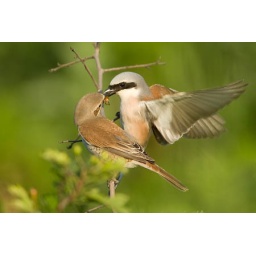
Neuntoeter Maennchen und Weibchen, courtship feeding in Red-backed Shrikes, male and female ( Lanius collurio)